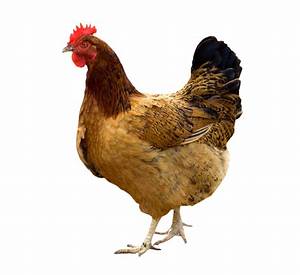
Label: gallina